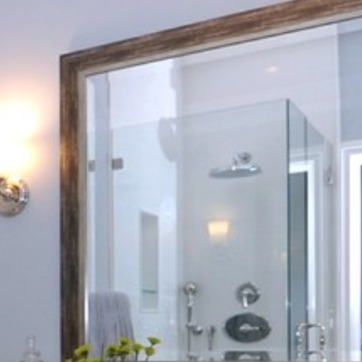
Material: mirror